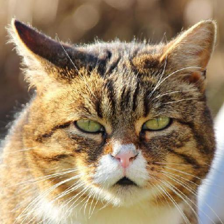
Label: animals